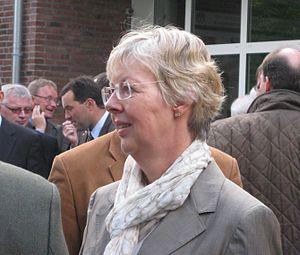
Juliane Rumpf, née Baehr le 8 mai 1956 à Sehestedt, est une fonctionnaire et femme politique allemande membre de l'Union chrétienne-démocrate d'Allemagne.